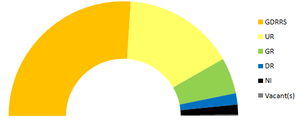
Répartition des sénateurs suivant leur groupe parlementaire après les élections sénatoriales de 1924.
Les élections sénatoriales françaises de 1924 se déroulent le 6 janvier 1924 et ont pour but de renouveler la série B du Sénat.